Alexander Melrose

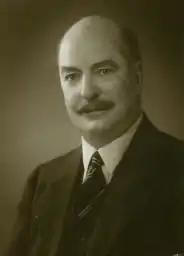
Alexander Melrose, c. 1940.

Melrose was born at Kooringa, the only son of the noted philanthropist Sir John Melrose (1860–1938), of Ulooloo, and his wife Emily Eliza Melrose, née Edhouse (1862–1923). Alex's grandfather, George Melrose (1806–1894), was a Scottish pioneer settler of South Australia. Jimmy Melrose, the famous aviator, was a cousin.